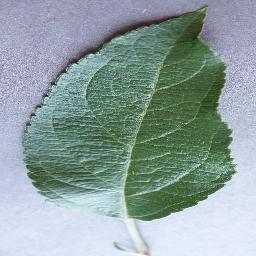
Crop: apple
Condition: healthy